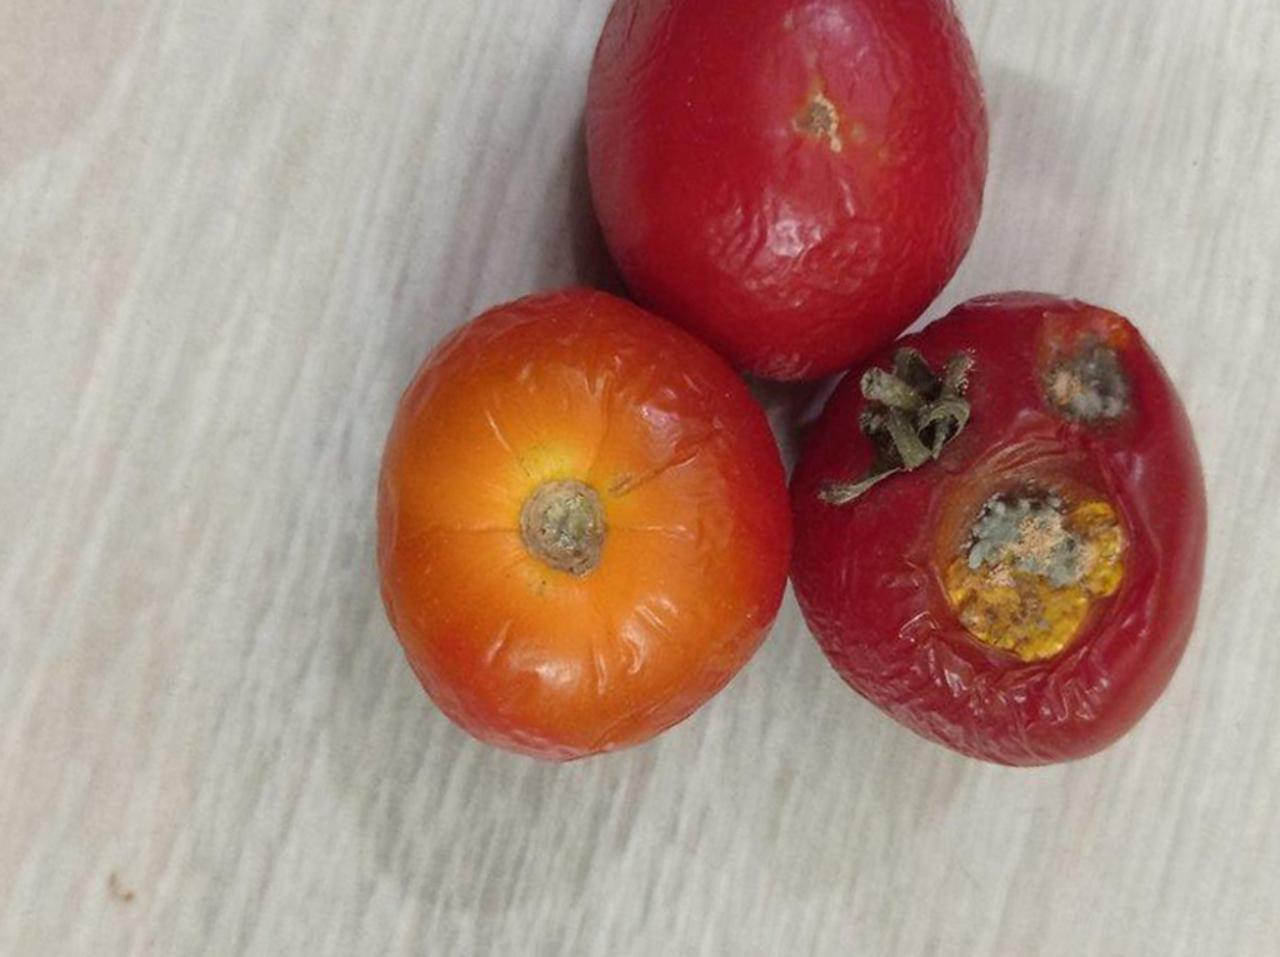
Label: Rotten